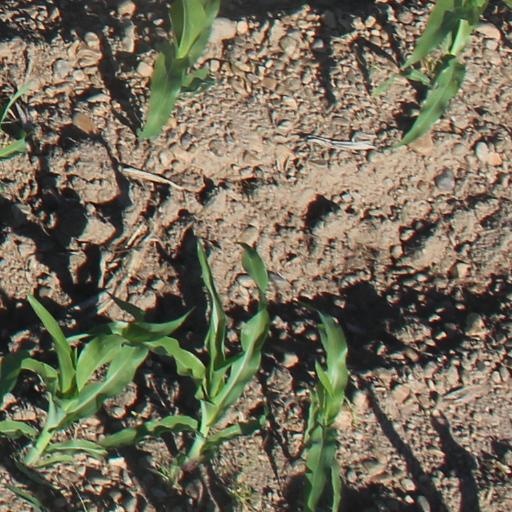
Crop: maize; corn